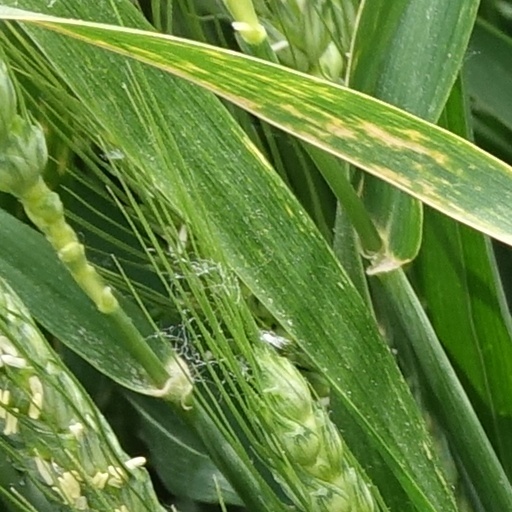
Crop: wheat